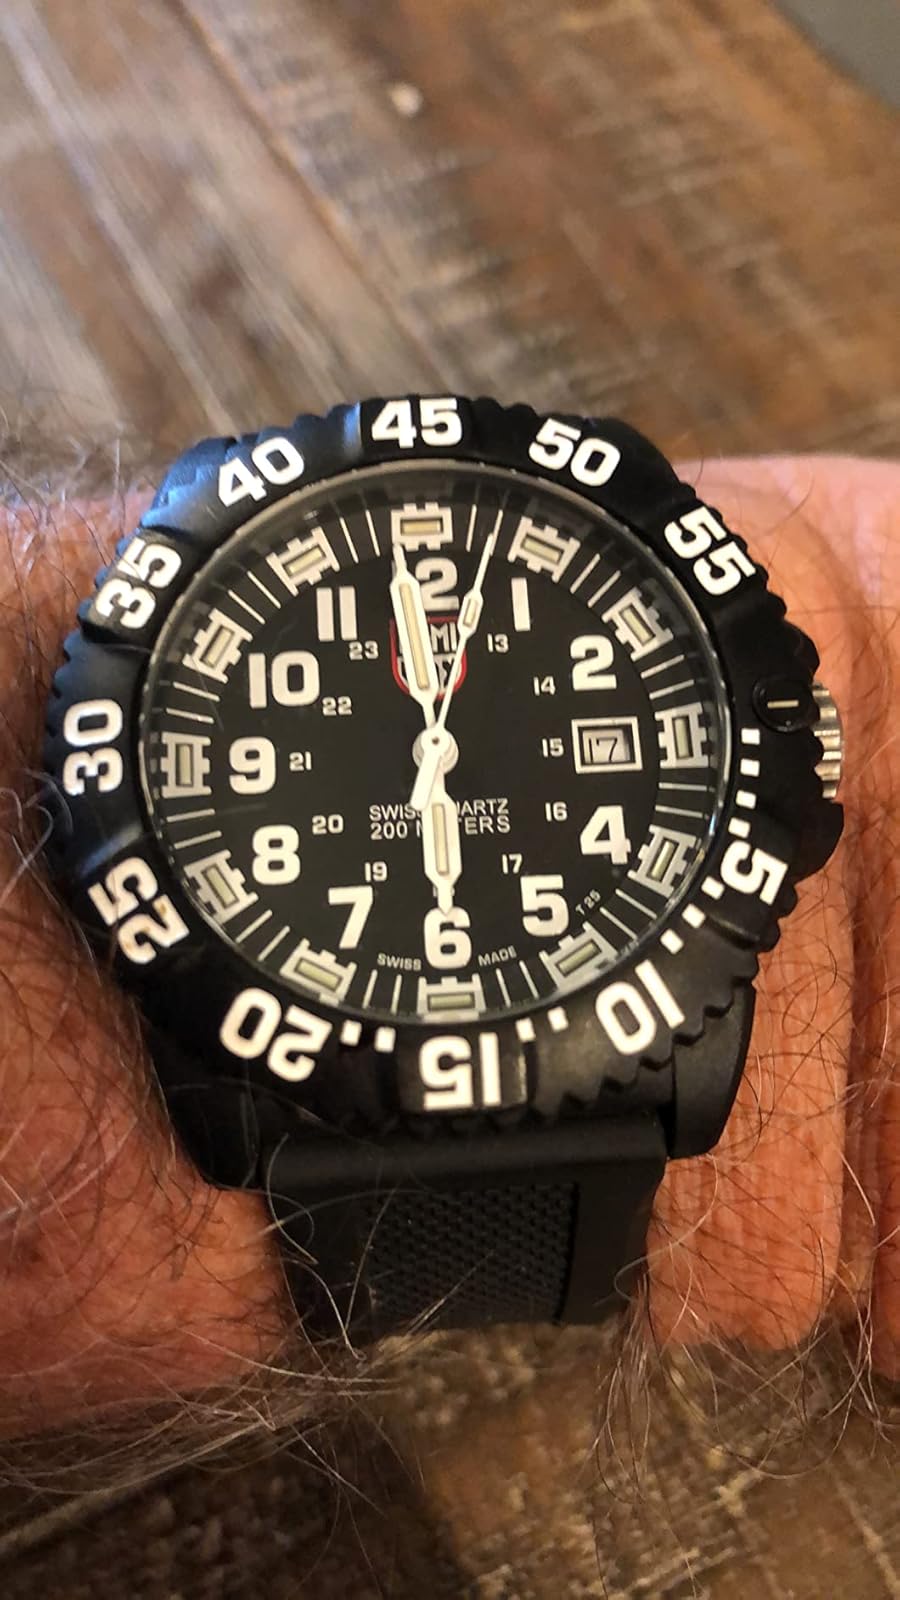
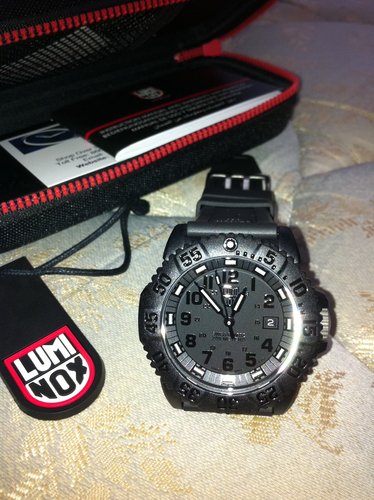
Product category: accessories_watch
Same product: no